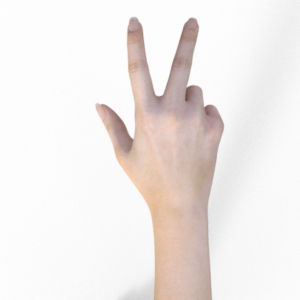
Label: scissors